FIA Prize Giving Ceremony

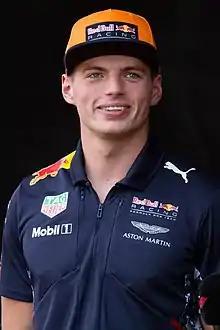
Max Verstappen: winner of "Action of the Year" award in 2014, 2015, 2016, and 2019.

The FIA Personality of the Year award sees permanently accredited media from the FIA's World Championships honour the competitor or figure who they believe achieved an exceptional performance this season. This figure can be a driver, a team manager, an official, a volunteer, etc., affiliated to an FIA Championship or Event. Each member of the media is required to vote for three individuals in the first stage before choosing from a final selection of ten. The Personality of the Year award was dropped ahead of the 2022 Prize Giving Ceremony, replaced with two new prize categories.